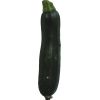
Label: Zucchini dark 1